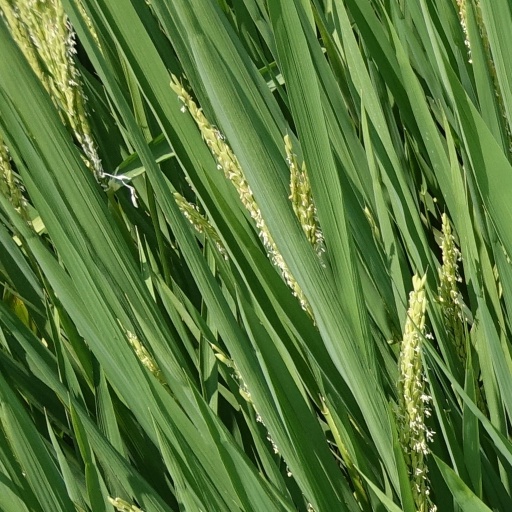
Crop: rice